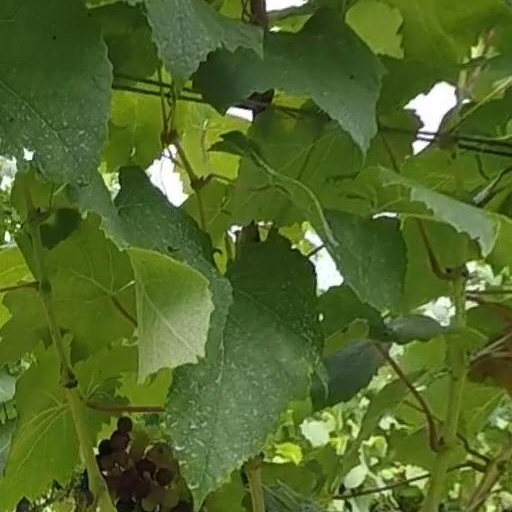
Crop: grape